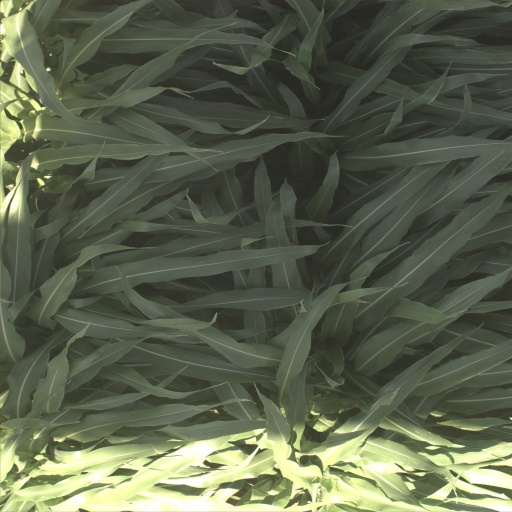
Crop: sorghum